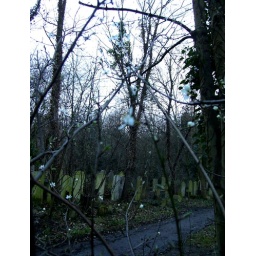
Tower Hamlets (sweet home under white clouds)